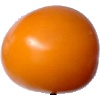
Label: Tomato Yellow 1